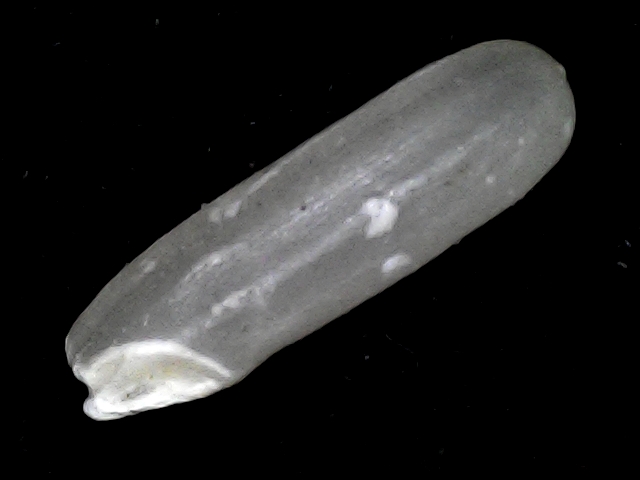
Rice variety: BD87